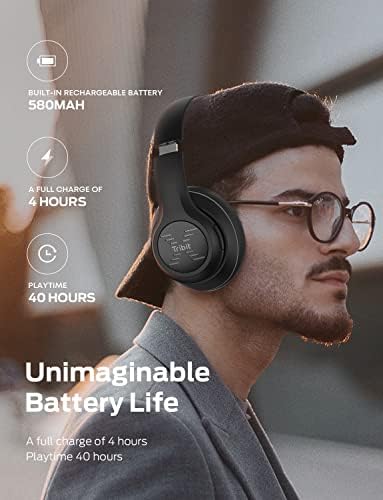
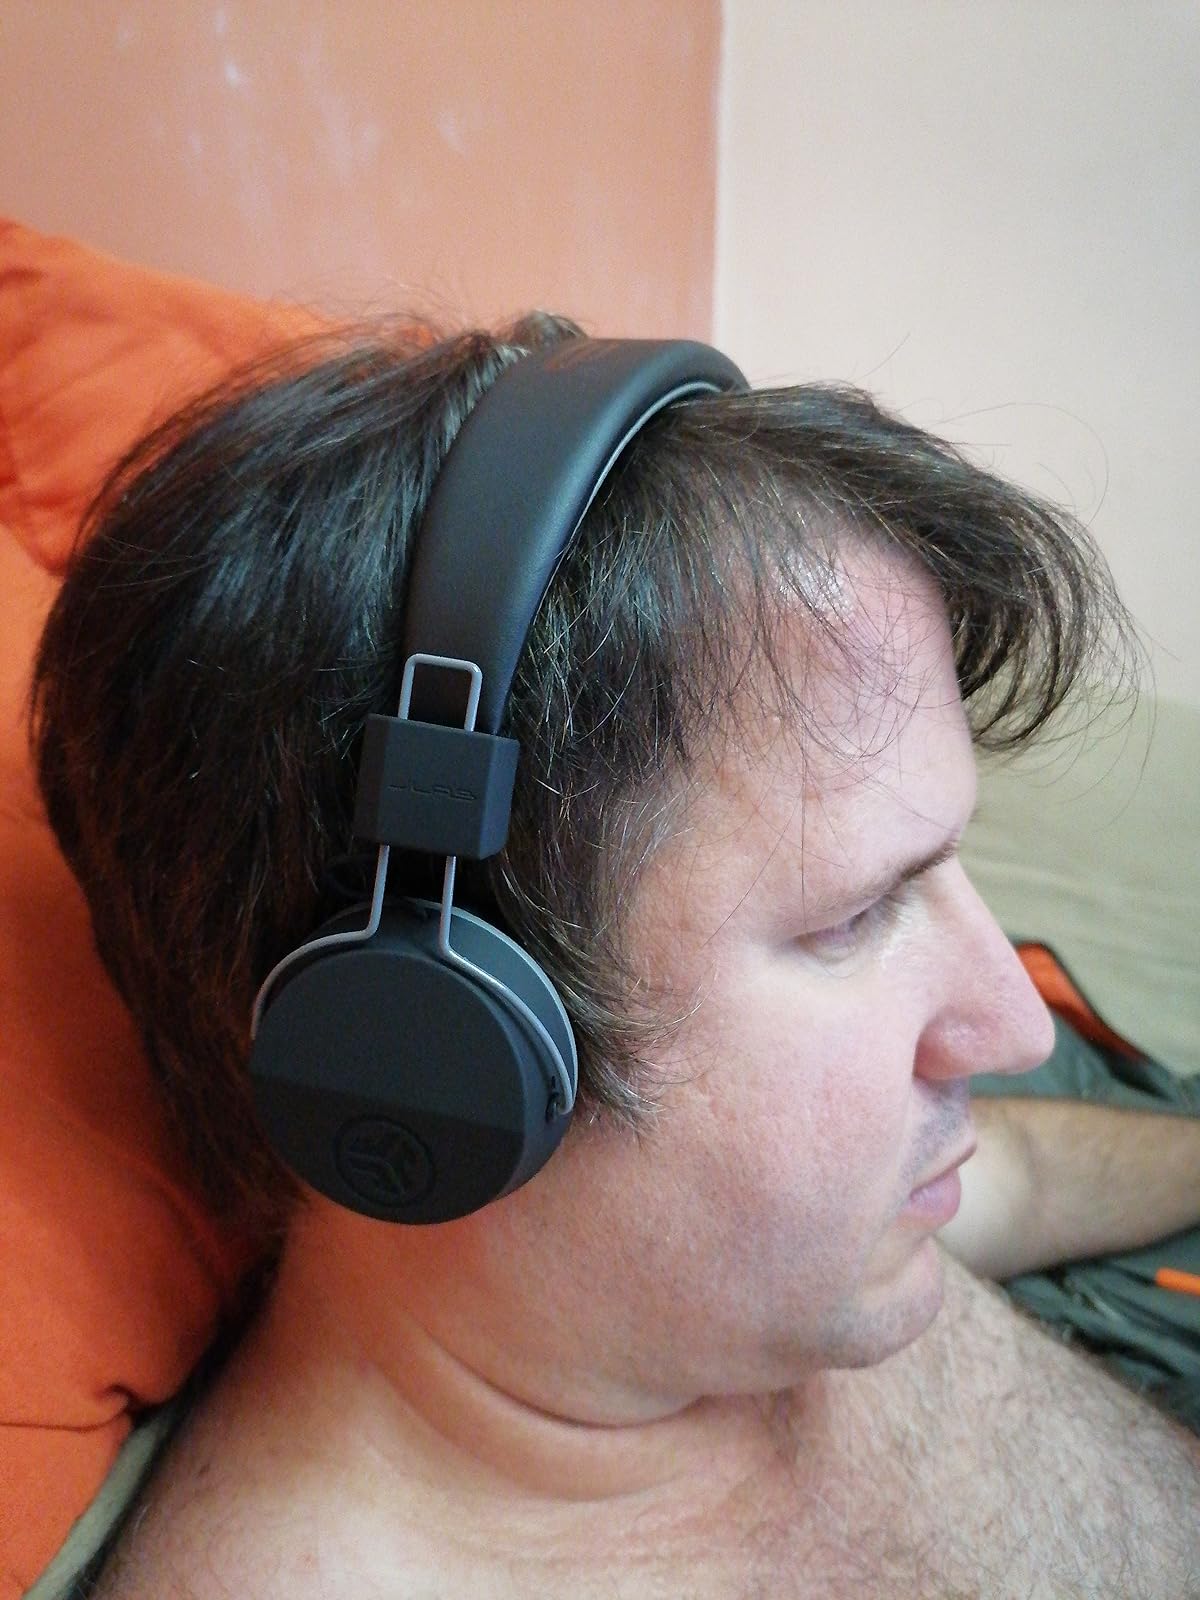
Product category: headphones
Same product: no